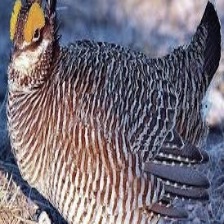
Species: GREATER PRAIRIE CHICKEN
Scientific name: TYMPANUCHUS CUPIDO